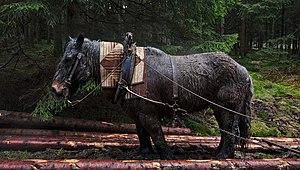
Cheval de trait en plein travail de débardage dans le Parc naturel des Hautes-Fagnes–Eifel, Eupen, Belgique (VeloTour, section 54-55))
Le débardage est la première opération après la coupe forestière : elle consiste à transporter des arbres abattus sur le lieu de coupe vers le lieu de dépôt ou de décharge provisoire, connu sous le nom technique de « chargeoir », près d'une route ou d'une voie adaptée au transport ultérieur lointain. Cette appellation s'applique encore à la première vidange des pierres dans les carrières ou des amas pierreux et éventuellement des équipements lourds dans les mines, aux opérations de transport lourdes et encombrantes en manutention.
Un cheval de trait est un cheval sélectionné pour ses aptitudes à la traction de véhicules et de matériaux de toutes sortes, appartenant en général à une race puissante et de grande taille. La majorité des races de trait n'existent pas avant le XVIIIᵉ siècle. En Europe, ces animaux sont sélectionnés pour les besoins militaires, notamment la traction des chariots d'artillerie lourde, puis les travaux agricoles. Leur développement accompagne la révolution industrielle et le perfectionnement du matériel, notamment des charrues au cours du XIXᵉ siècle. Ces chevaux effectuent aussi le halage de bateaux et le déplacement de nombreux véhicules hippomobiles pour le transport de personnes ou de matériaux. Ils sont présents dans la plupart des pays développés, entre autres en Europe de l'Ouest, aux États-Unis, en Australie et au Japon.